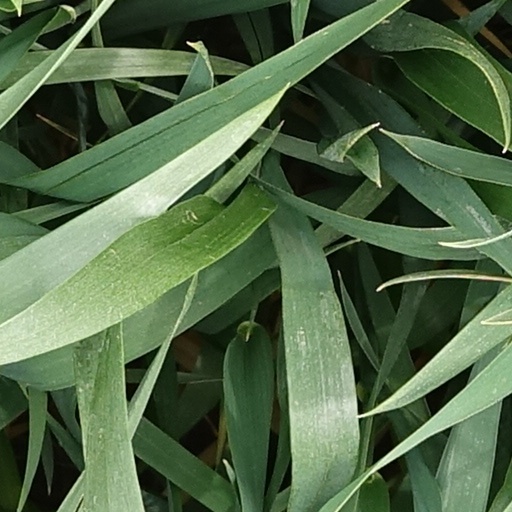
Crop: wheat